Bob Weir

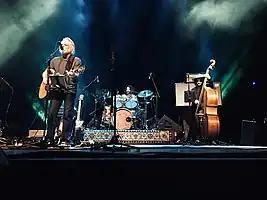
Wolf Bros at the Pageant in St. Louis on March 21, 2019. Left to right: Bob Weir, Jay Lane, Don Was

On October 5, 2015, Weir performed with Ratdog at a special celebratory 60th Birthday Bash for Steve Kimock. It was the first time Ratdog had performed since the cancellations of his 2014 summer tour.